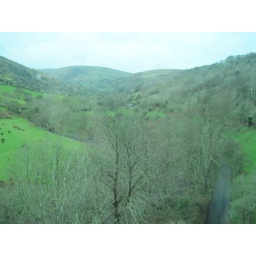
Tuesday, April 5 in Northern Ireland. County Antrim, Bushmill's Distillery, the Giant's Causeway and the coast of Northern Ireland by bus